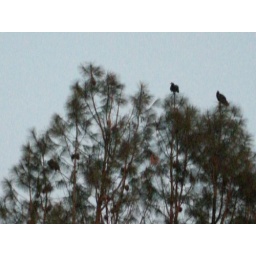
California condors roosting in pine trees at Pinnacles